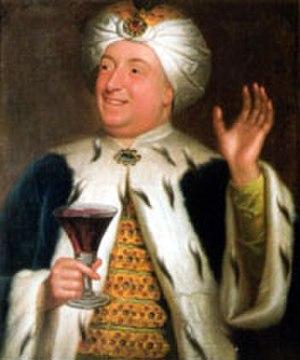
West Wycombe Park est une propriété située dans le village de West Wycombe à l’ouest de High Wycombe dans le comté de Buckinghamshire en Angleterre. L’édifice principal du domaine est un château anglais construit entre 1740 et 1800 pour Francis Dashwood, 11ᵉ baron le Despenser. la demeure est édifiée sur un plan rectangulaire. Elle est grandement inspirée par le style palladien, comportant frontons et colonnes.